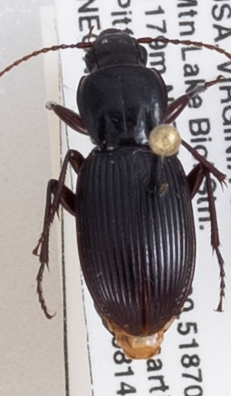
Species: Pterostichus tristis
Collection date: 2018-08-14
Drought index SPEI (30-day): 1.962
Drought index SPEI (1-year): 0.47
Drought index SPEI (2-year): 0.694